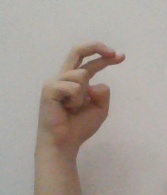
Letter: zay